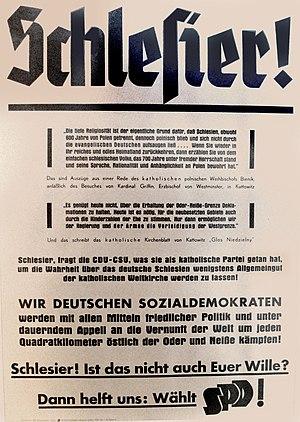
1949 est une année commune commençant un samedi.